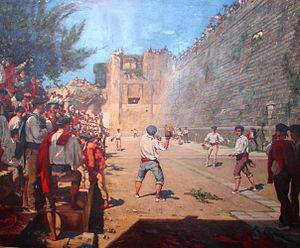
Peinture de Gustave Colin, 1863
La pelote basque regroupe plusieurs jeux de balle issus du jeu de paume. Dans la plupart des spécialités, le jeu consiste à envoyer, de volée ou après un rebond, la pelote contre un mur principal, nommé fronton, afin qu'elle retombe sur l'aire de jeu nommée cancha. Le point continue jusqu'à ce qu'une équipe commette une faute ou n'arrive pas à relancer la pelote avant le deuxième rebond.
Gustave-Henri Colin, né à Arras le 11 juillet 1828 et mort à Paris 17ᵉ le 29 décembre 1910 est un peintre français.
Fontarrabie est une commune du Guipuscoa dans la communauté autonome du Pays basque en Espagne située à la frontière française sur la rive gauche de l'estuaire de la Bidassoa, en face d'Hendaye, avec Irun, Pasaia et Lezo pour voisins.